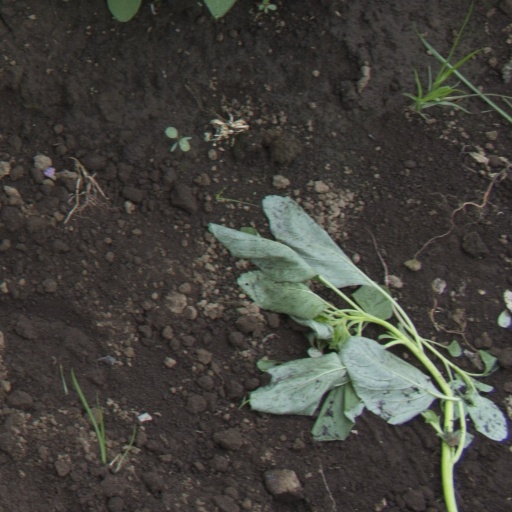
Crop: soybean